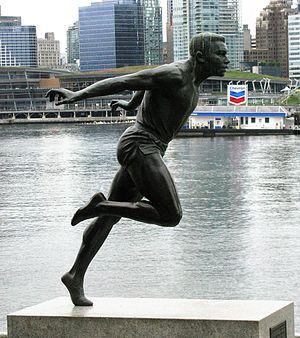
Statue en position diagonale représentant le coureur canadien Harry Jerome en course, située sur le waterfront bordant Stanley Park, Vancouver, Colombie-Britannique, Canada.